Second Skin (Star Trek: Deep Space Nine)

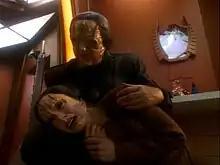
Kira consoled by her Cardassian "father"

Set in the 24th century, the series follows the adventures on "Deep Space Nine", a space station near the planet Bajor, as the Bajorans recover from a decades-long, brutal occupation by the imperialistic Cardassians. In this episode, Bajoran officer Kira Nerys is kidnapped by the Cardassians and told she is an undercover Cardassian agent.